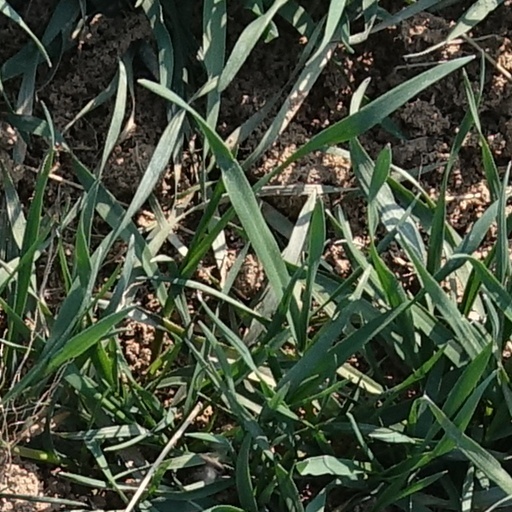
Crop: wheat